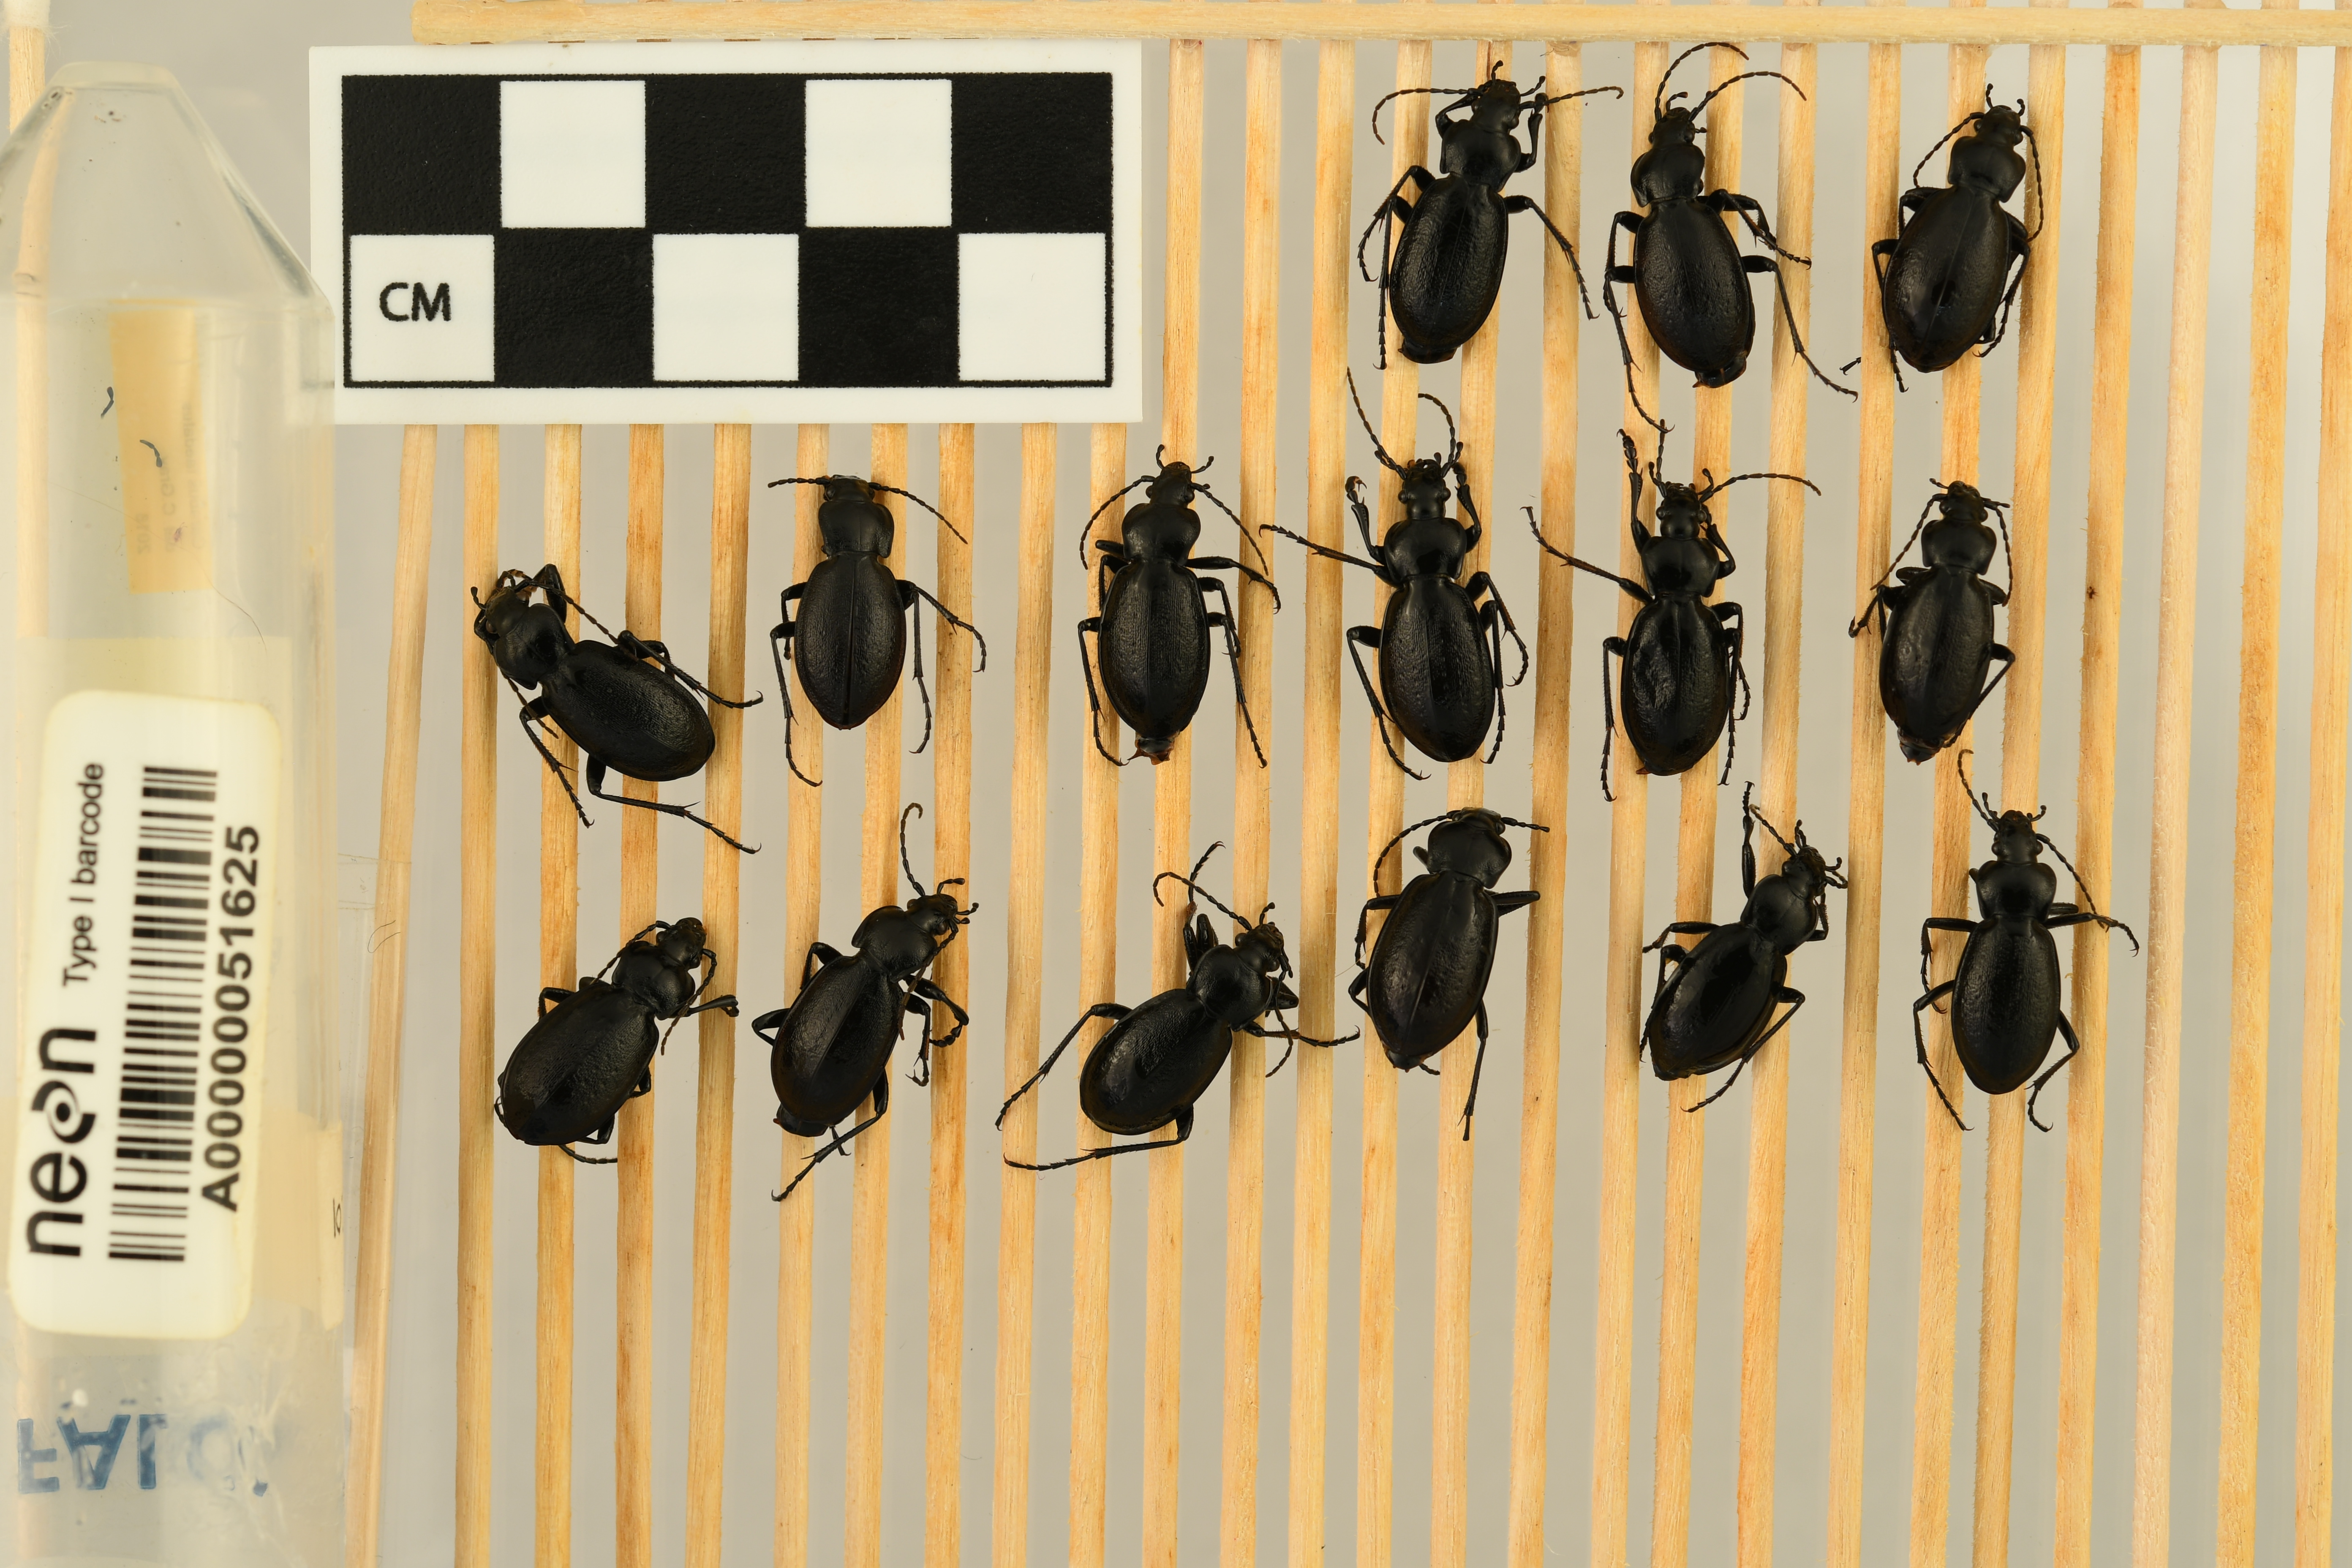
Carabus taedatus — Niwot Ridge Mountain Research Station Site, plot NIWO_008. Beetle 1, ElytraLength: 1.189 cm (lying flat: Yes)

Carabus taedatus — Niwot Ridge Mountain Research Station Site, plot NIWO_008. Beetle 1, ElytraWidth: 0.6525 cm (lying flat: Yes)

Carabus taedatus — Niwot Ridge Mountain Research Station Site, plot NIWO_008. Beetle 2, ElytraWidth: 0.6503 cm (lying flat: Yes)

Carabus taedatus — Niwot Ridge Mountain Research Station Site, plot NIWO_008. Beetle 2, ElytraLength: 1.141 cm (lying flat: Yes)

Carabus taedatus — Niwot Ridge Mountain Research Station Site, plot NIWO_008. Beetle 3, ElytraLength: 1.251 cm (lying flat: Yes)

Carabus taedatus — Niwot Ridge Mountain Research Station Site, plot NIWO_008. Beetle 3, ElytraWidth: 0.6833 cm (lying flat: Yes)

Carabus taedatus — Niwot Ridge Mountain Research Station Site, plot NIWO_008. Beetle 4, ElytraLength: 1.197 cm (lying flat: Yes)

Carabus taedatus — Niwot Ridge Mountain Research Station Site, plot NIWO_008. Beetle 4, ElytraWidth: 0.6587 cm (lying flat: Yes)

Carabus taedatus — Niwot Ridge Mountain Research Station Site, plot NIWO_008. Beetle 5, ElytraLength: 1.158 cm (lying flat: Yes)

Carabus taedatus — Niwot Ridge Mountain Research Station Site, plot NIWO_008. Beetle 5, ElytraWidth: 0.6496 cm (lying flat: Yes)

Carabus taedatus — Niwot Ridge Mountain Research Station Site, plot NIWO_008. Beetle 6, ElytraLength: 1.188 cm (lying flat: Yes)

Carabus taedatus — Niwot Ridge Mountain Research Station Site, plot NIWO_008. Beetle 6, ElytraWidth: 0.6797 cm (lying flat: Yes)

Carabus taedatus — Niwot Ridge Mountain Research Station Site, plot NIWO_008. Beetle 7, ElytraLength: 1.255 cm (lying flat: Yes)

Carabus taedatus — Niwot Ridge Mountain Research Station Site, plot NIWO_008. Beetle 7, ElytraWidth: 0.6706 cm (lying flat: Yes)

Carabus taedatus — Niwot Ridge Mountain Research Station Site, plot NIWO_008. Beetle 8, ElytraLength: 1.181 cm (lying flat: Yes)

Carabus taedatus — Niwot Ridge Mountain Research Station Site, plot NIWO_008. Beetle 8, ElytraWidth: 0.6648 cm (lying flat: Yes)

Carabus taedatus — Niwot Ridge Mountain Research Station Site, plot NIWO_008. Beetle 9, ElytraLength: 1.152 cm (lying flat: Yes)

Carabus taedatus — Niwot Ridge Mountain Research Station Site, plot NIWO_008. Beetle 9, ElytraWidth: 0.6805 cm (lying flat: Yes)

Carabus taedatus — Niwot Ridge Mountain Research Station Site, plot NIWO_008. Beetle 10, ElytraLength: 1.239 cm (lying flat: Yes)

Carabus taedatus — Niwot Ridge Mountain Research Station Site, plot NIWO_008. Beetle 10, ElytraWidth: 0.6975 cm (lying flat: Yes)

Carabus taedatus — Niwot Ridge Mountain Research Station Site, plot NIWO_008. Beetle 11, ElytraLength: 1.139 cm (lying flat: Yes)

Carabus taedatus — Niwot Ridge Mountain Research Station Site, plot NIWO_008. Beetle 11, ElytraWidth: 0.6921 cm (lying flat: Yes)

Carabus taedatus — Niwot Ridge Mountain Research Station Site, plot NIWO_008. Beetle 12, ElytraLength: 1.084 cm (lying flat: Yes)

Carabus taedatus — Niwot Ridge Mountain Research Station Site, plot NIWO_008. Beetle 12, ElytraWidth: 0.6806 cm (lying flat: Yes)

Carabus taedatus — Niwot Ridge Mountain Research Station Site, plot NIWO_008. Beetle 13, ElytraLength: 1.24 cm (lying flat: Yes)

Carabus taedatus — Niwot Ridge Mountain Research Station Site, plot NIWO_008. Beetle 13, ElytraWidth: 0.7094 cm (lying flat: Yes)

Carabus taedatus — Niwot Ridge Mountain Research Station Site, plot NIWO_008. Beetle 14, ElytraLength: 1.144 cm (lying flat: Yes)

Carabus taedatus — Niwot Ridge Mountain Research Station Site, plot NIWO_008. Beetle 14, ElytraWidth: 0.6548 cm (lying flat: Yes)

Carabus taedatus — Niwot Ridge Mountain Research Station Site, plot NIWO_008. Beetle 15, ElytraLength: 1.19 cm (lying flat: Yes)

Carabus taedatus — Niwot Ridge Mountain Research Station Site, plot NIWO_008. Beetle 15, ElytraWidth: 0.6652 cm (lying flat: Yes)